John Notman

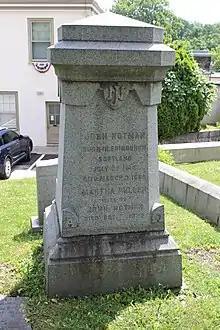
Notman's tombstone in Laurel Hill Cemetery

Notman died on October 3, 1865 and was interred at Laurel Hill Cemetery. His early death was reportedly accelerated by alcoholism. After his death, his architectural firm continued for several years under his protege George Hewitt. A plaque was added near his gravestone in 1998 when Laurel Hill was designated a National Historic Landmark. It reads: